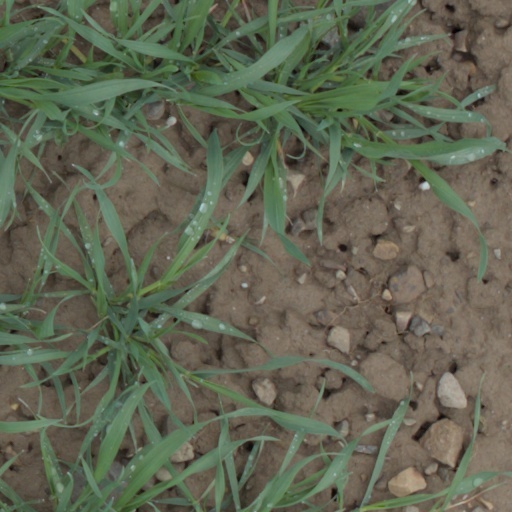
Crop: wheat